Marceline the Vampire Queen

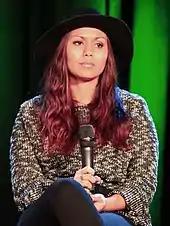
Marceline is voiced by Olivia Olson (2015)

Marceline is one of the major characters in "Adventure Time". Although she did not appear in the series pilot, the groundwork for her design and character was present in the series pitch book, penned by series creator Pendleton Ward. Ward purposely set out to make Marceline's character complex, as he explained that "with the female characters it's easy to either write them as clichés or write them as the extreme opposite of those clichés ... I just try to make them have faults and strengths just like Finn and Jake have." Initially, in the series bible, Marceline is described as being "friendly rivals" with Bubblegum. Marceline's name is based on the name of a childhood friend of Ward's, Marie, whose middle name is Marceline. Ward described Marie as someone who likes the horror movie "Psycho" and wears dark clothing. When Rebecca Sugar joined the production crew and began working on Marceline episodes, the show's creative team encouraged her to put her "own life experiences into the character".